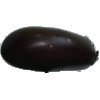
Label: Eggplant 1